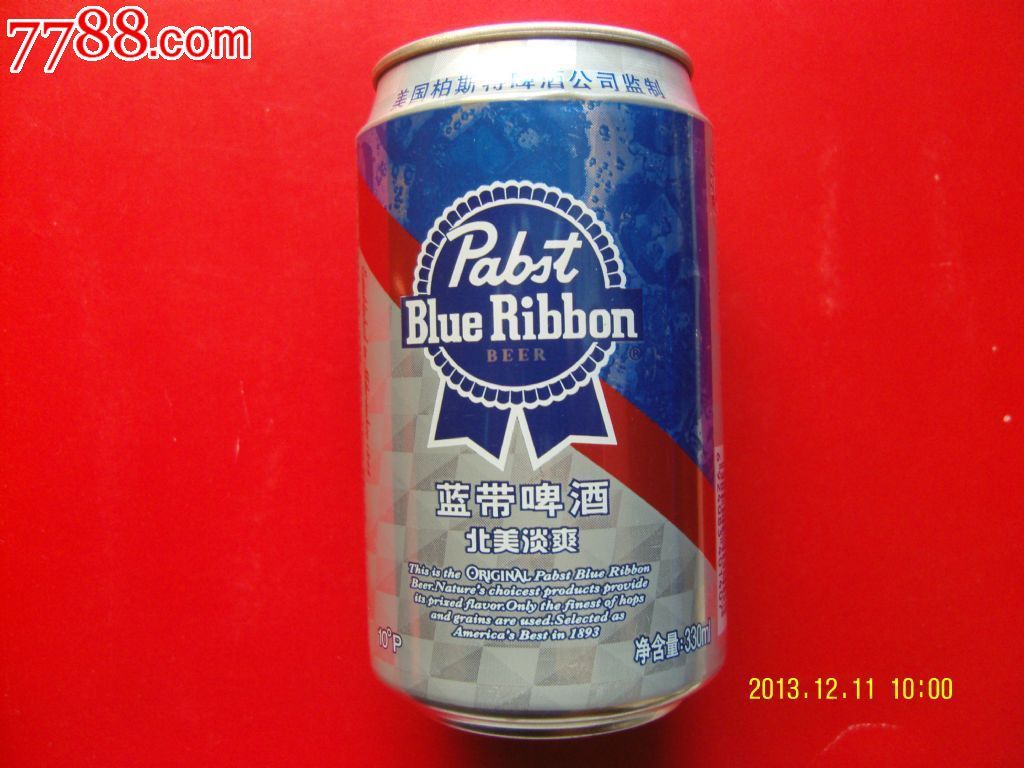
Label: metal